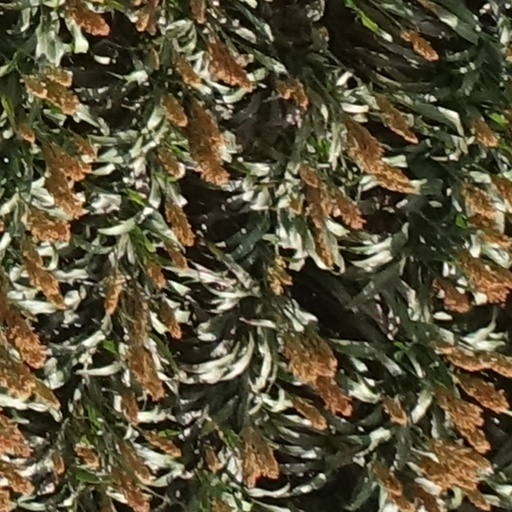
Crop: sorghum